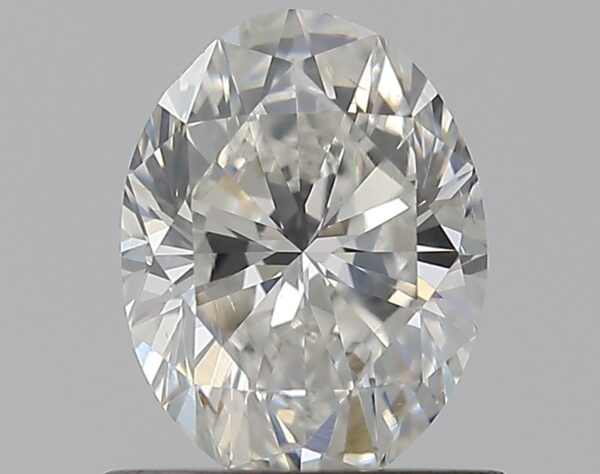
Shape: oval
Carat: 0.7
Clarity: VS2
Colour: G
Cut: VG
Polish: EX
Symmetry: VG
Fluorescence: N
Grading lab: GIA
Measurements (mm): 6.61 x 4.96 x 3.25